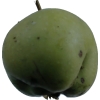
Label: Apple 12